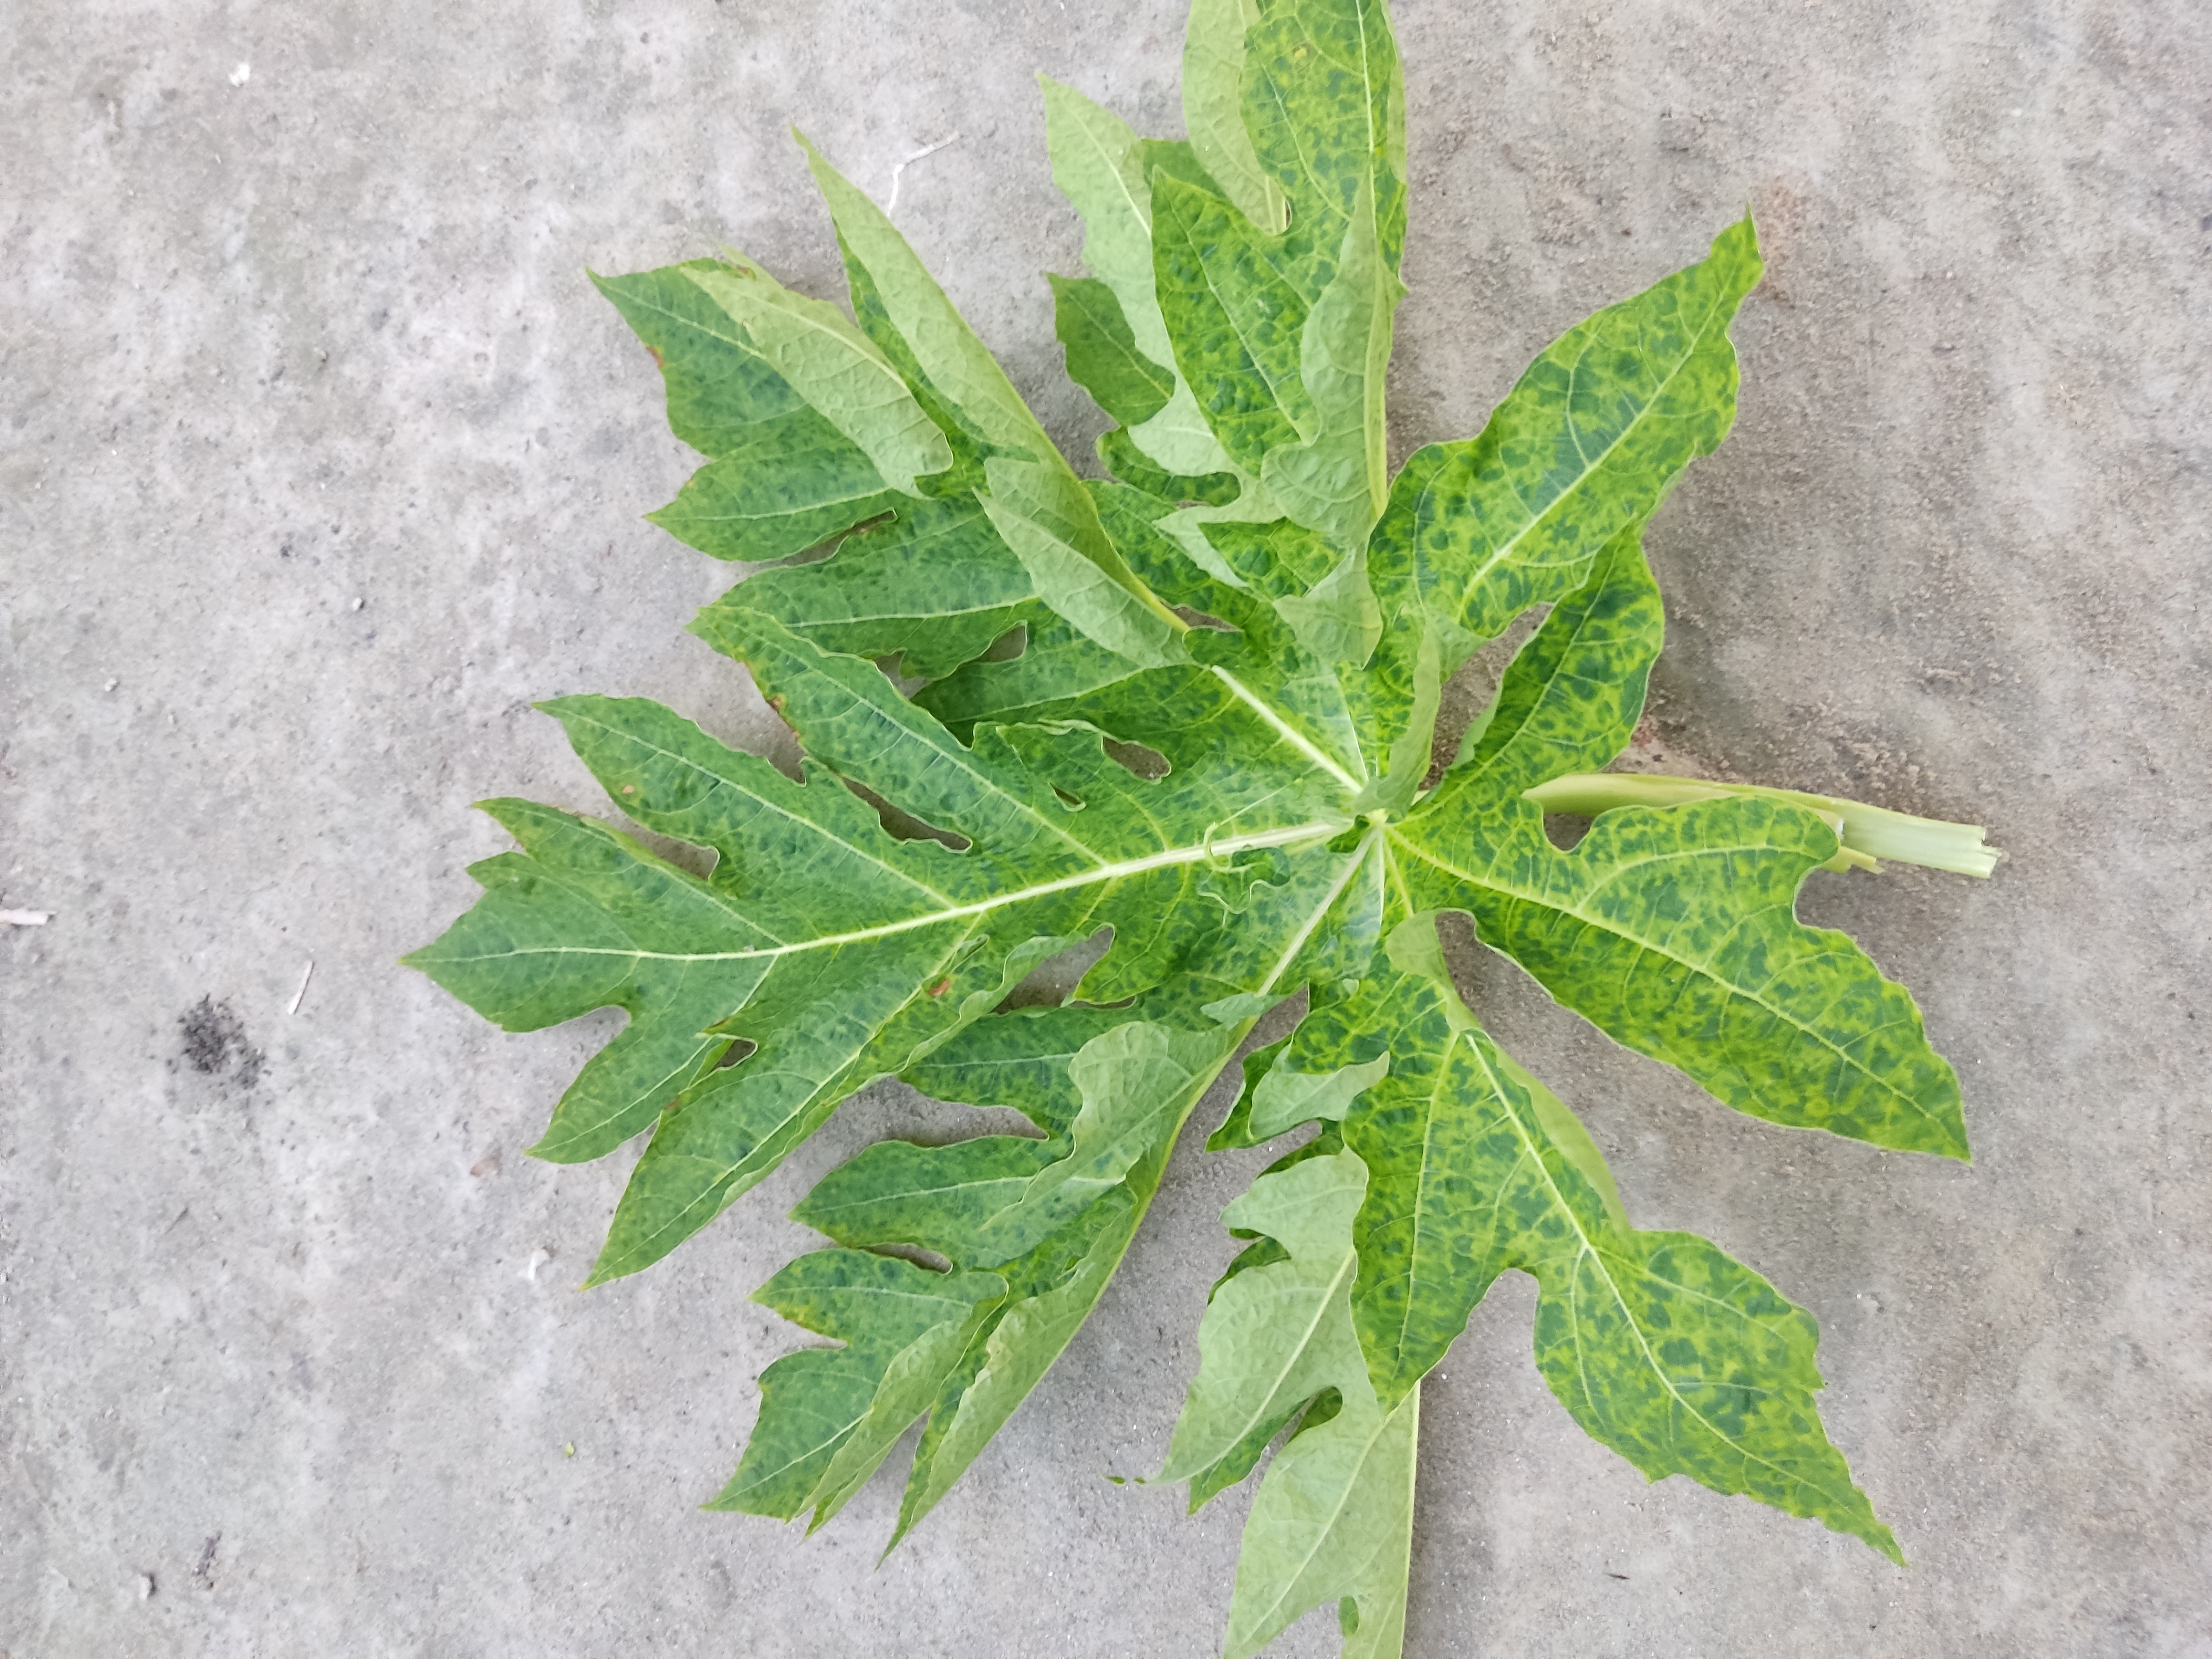
Label: Mosaic